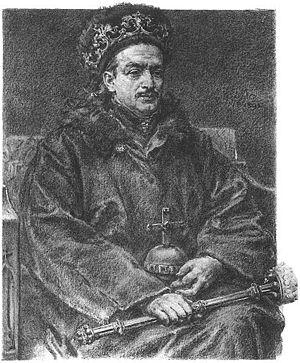
La guerre de Treize Ans est un conflit qui opposa les chevaliers teutoniques à la Pologne entre 1454 et 1466. Elle commença par un soulèvement des cités prussiennes et de la noblesse locale afin de gagner leur indépendance sur l'État monastique des chevaliers teutoniques. Ces cités et ces nobles, réunis en confédération, demandèrent l'aide du roi de Pologne, Casimir IV, lui offrant d'incorporer la Prusse au royaume de Pologne. La guerre se termina par la victoire de la Pologne et de la Confédération prussienne et se conclut par le traité de Thorn en 1466.